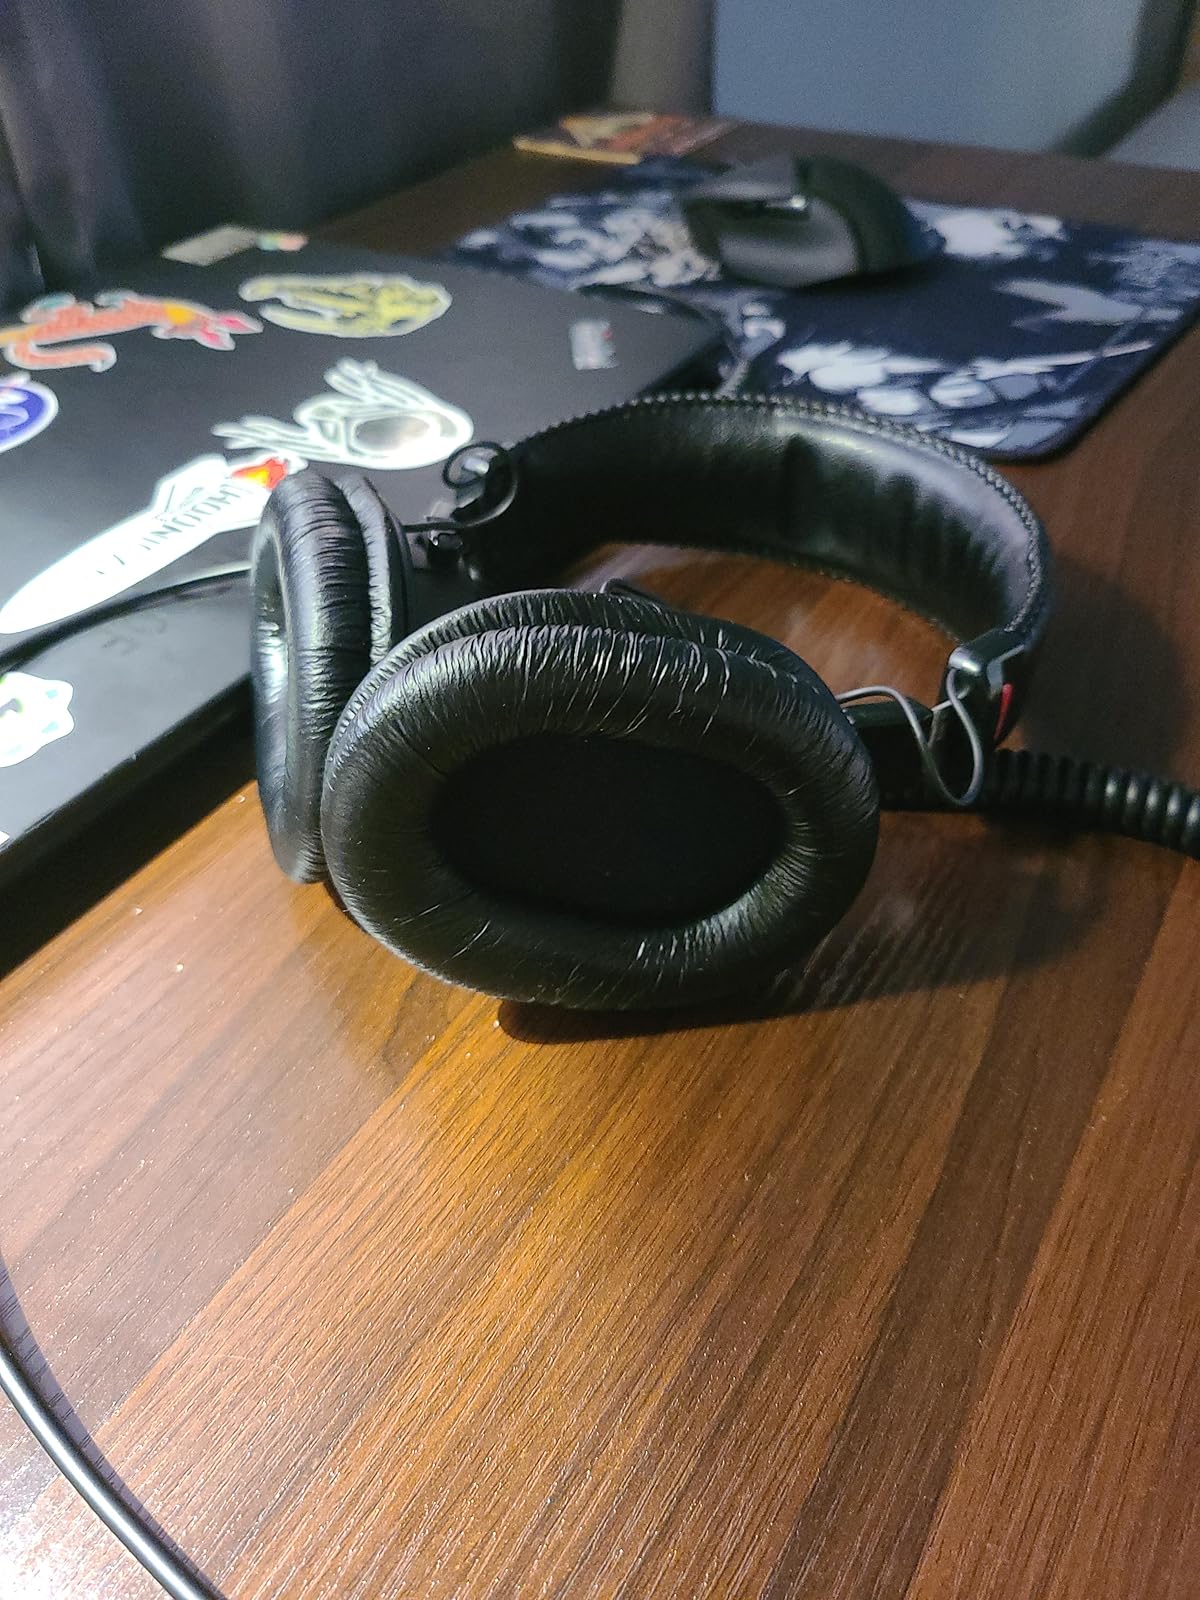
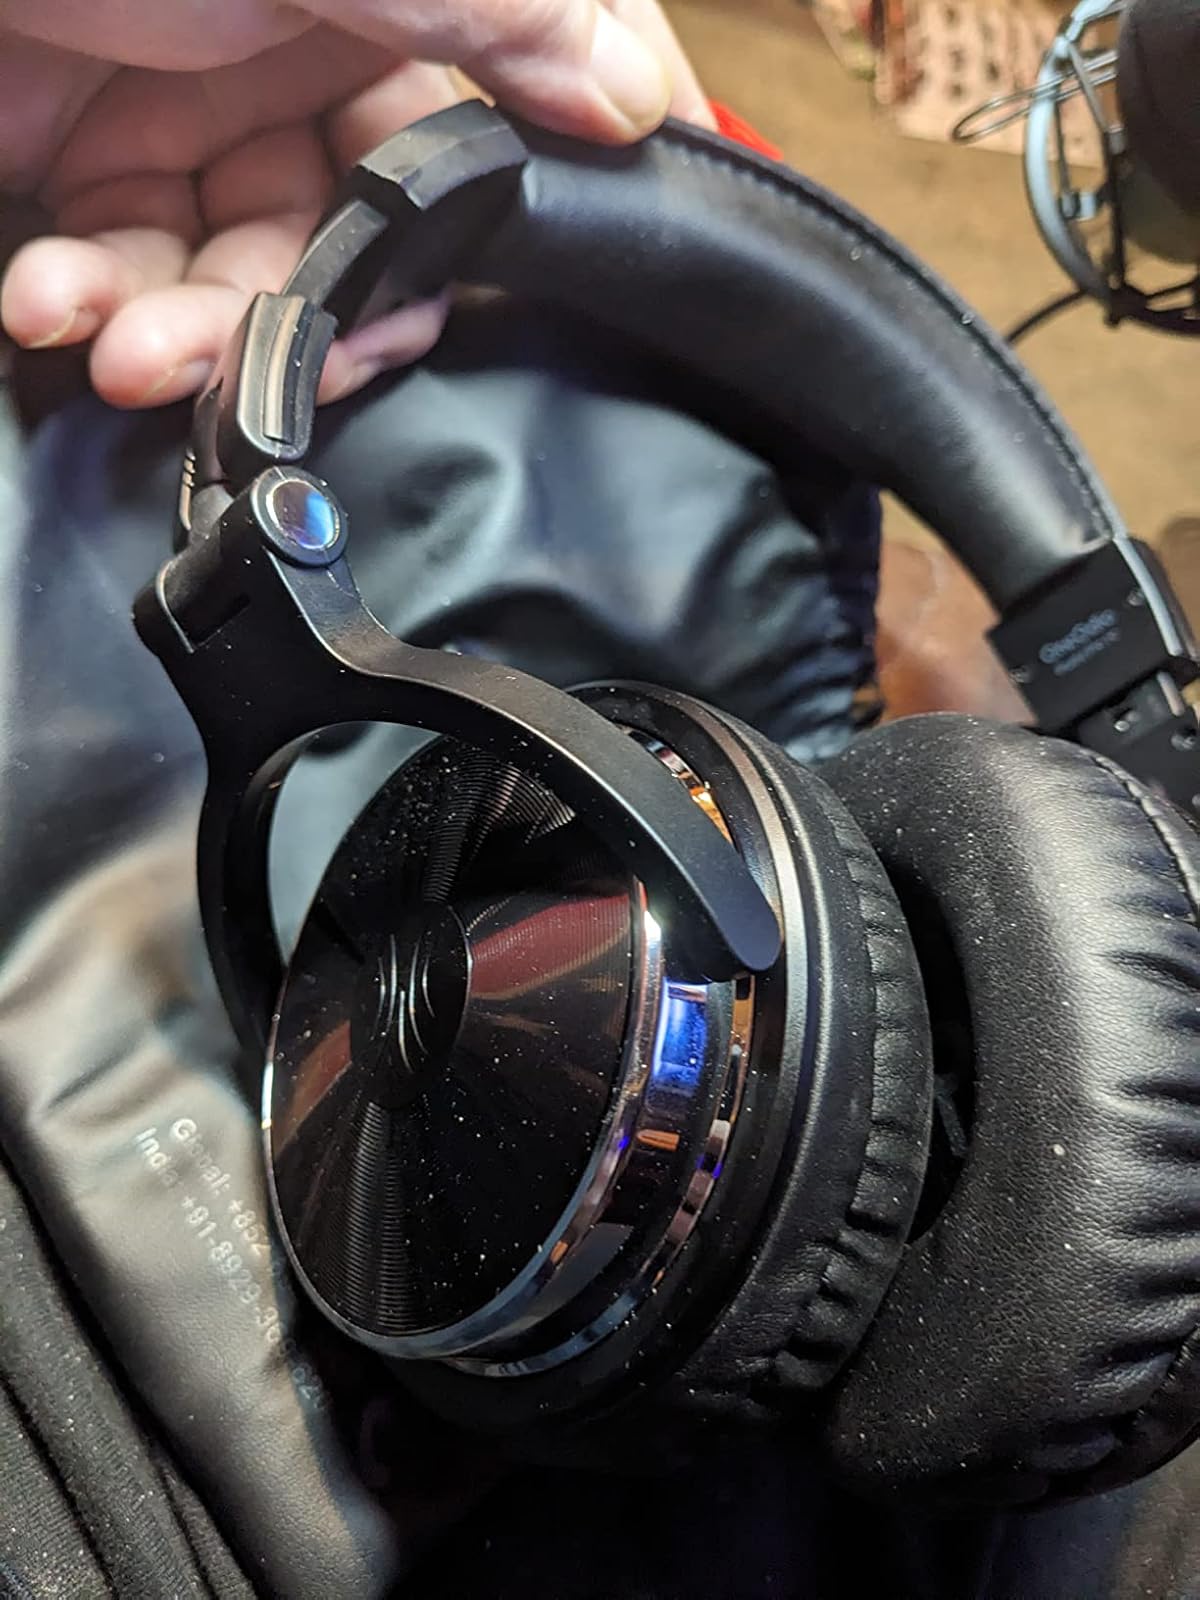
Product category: headphones
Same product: no